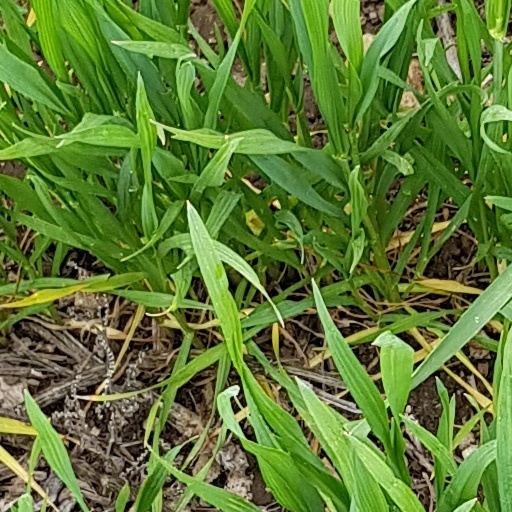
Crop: wheat